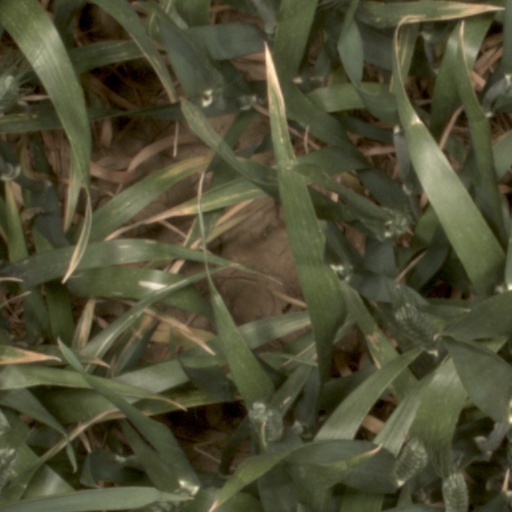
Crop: wheat